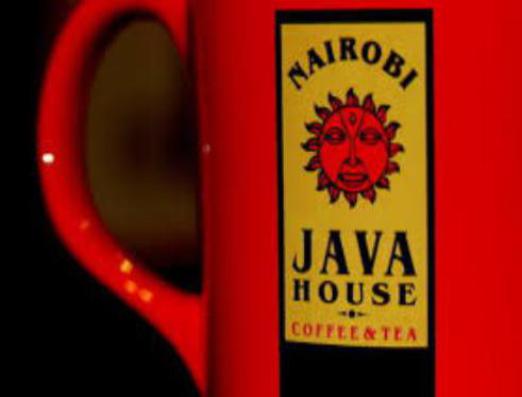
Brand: nairobi java house
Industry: Food